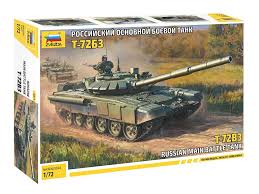
Label: Tank